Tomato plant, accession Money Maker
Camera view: vertical (180 deg); turntable rotation: 210 degrees
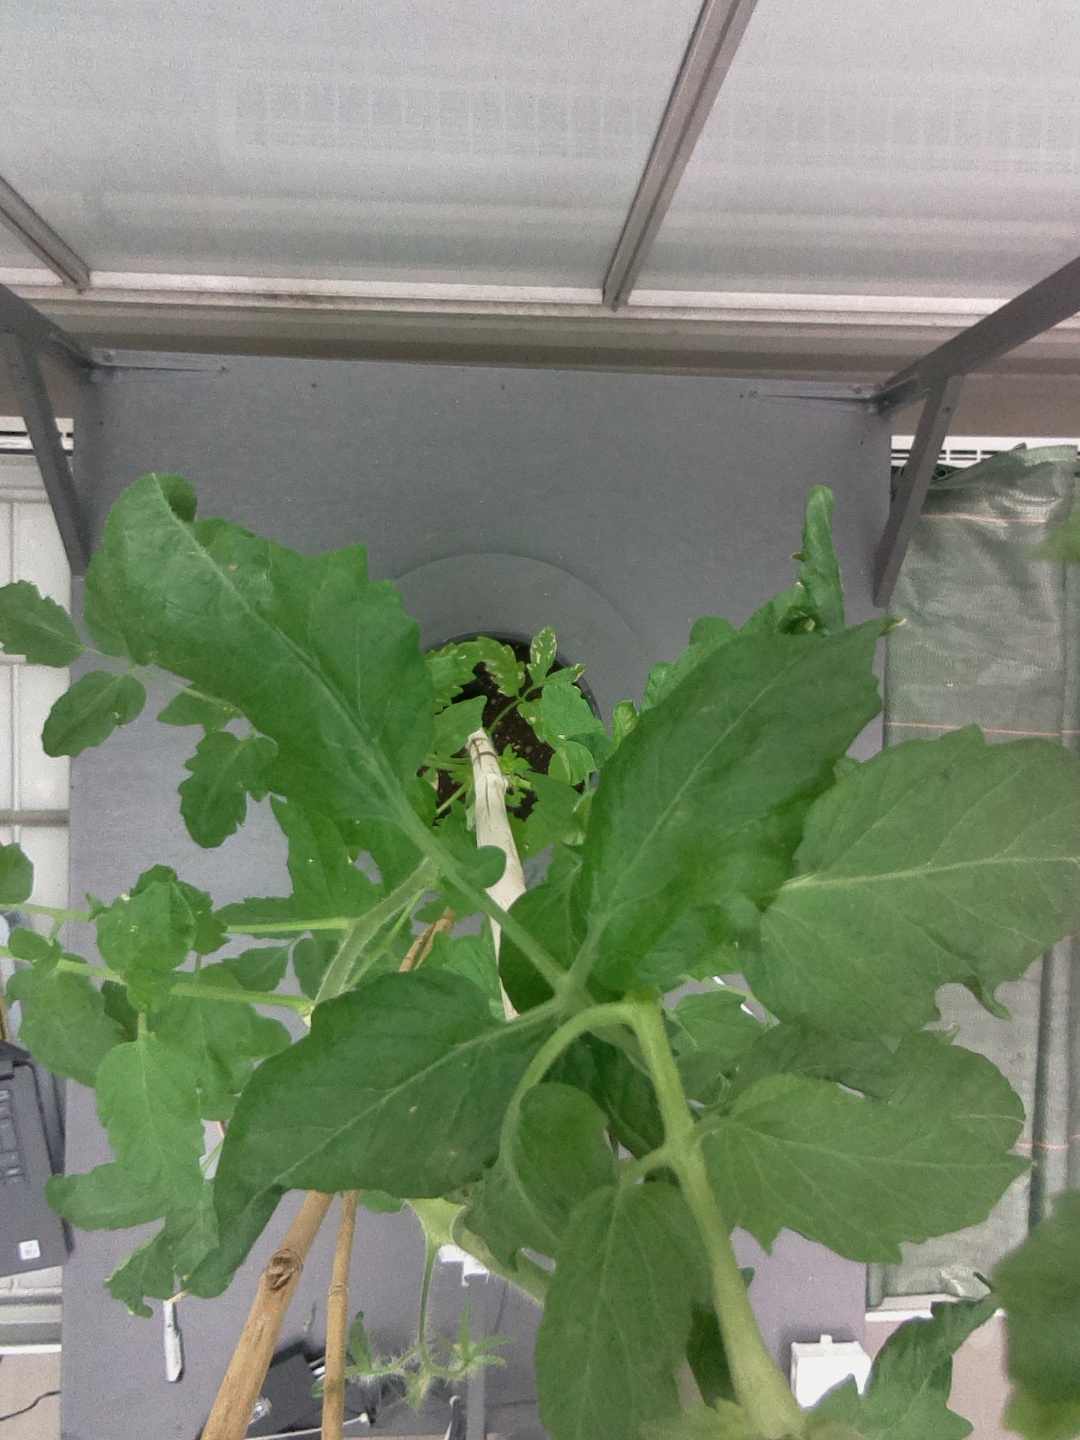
BBCH growth stage 65: Full flowering, 50%-60% of flowers open, first petals falling